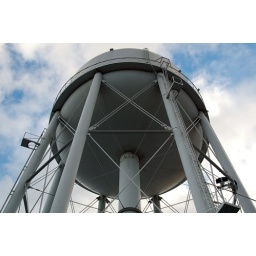
The only thing remotely interesting today was the water tower against a brief break in the rain